Louise-Joséphine Sarazin de Belmont

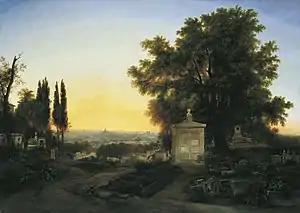
"Paris, vu des hauteurs du Père Lachaise"

Sarazin de Belmont submitted her first paintings to the Salon in 1812.